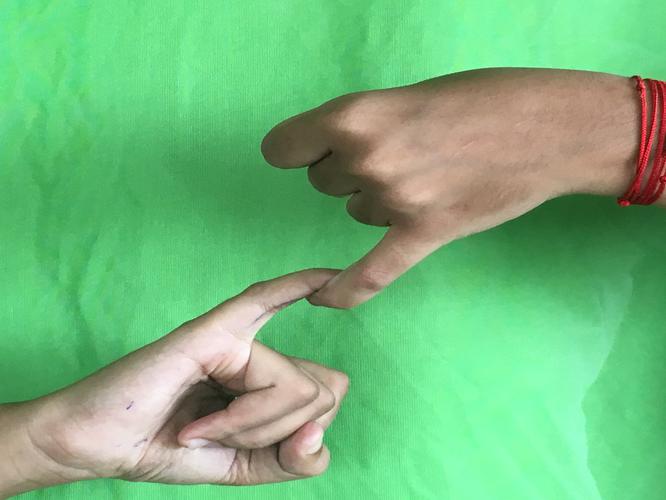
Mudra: Kilaka
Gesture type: double_hand